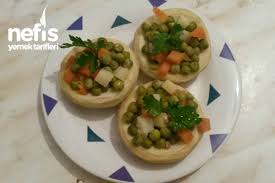
Yemek: enginar